La commare secca

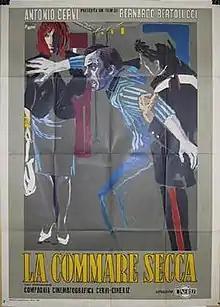

La commare secca (literally "The skinny godmother", English title The Grim Reaper) is a 1962 Italian film written and directed by Bernardo Bertolucci, based on a short story by Pier Paolo Pasolini. It was Bertolucci's directorial debut at age 21.